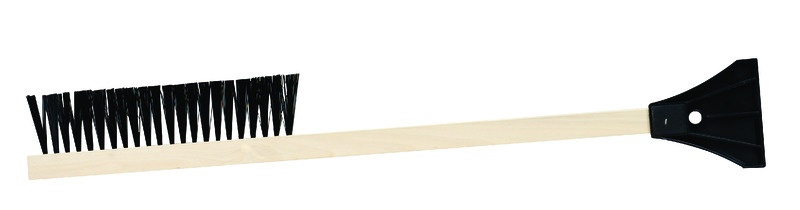
SCRAPER SNOWBRUSH 25"HAN
Brand Name: Hopkins Extendable: No Handle Length Maximum: 25 Handle Length Minimum: Material: Number in Package: 1 Packaging Type: Bulk Product Type: Ice Scraper/Snow Brush Sub Brand: Mallory Color: Black/Beige
Brand: HOPKINS MANUFACTURING
Category: Home & Garden > Lawn & Garden > Snow Removal > Ice Scrapers & Snow Brushes > Ice Scrapers